Boris Yeltsin 1996 presidential campaign

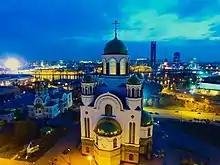
Yeltsin declared his candidacy in his native Yekaterinburg

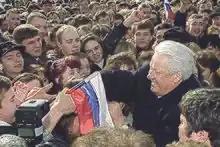
Boris Yeltsin at his campaign's first official rally on 4 April in Belgorod. Belgorod was seen as a communist stronghold. In the 1995 legislative election, 35% of its electorate had voted for the Communist Party in its party list vote, and they had elected in their single-district vote Nikolai Ryzhkov (Yeltsin's closest opponent in the 1991 presidential election).

On 15 February 1996, Yeltsin officially declared his intentions to seek a second term in a speech delivered at the Youth Palace in his native Yekaterinburg. While delivering his announcement, Yeltsin's voice was uncharacteristically hoarse.